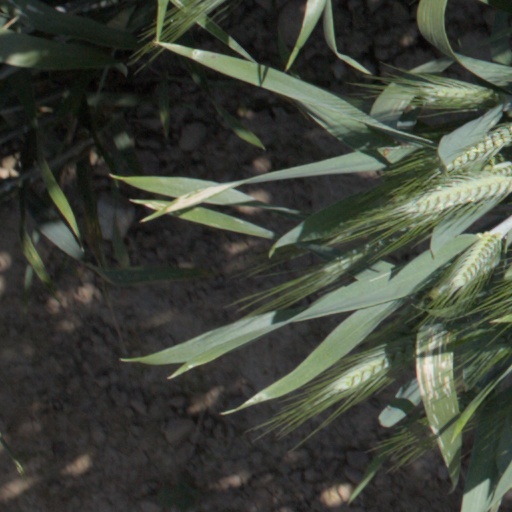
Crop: wheat